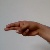
The image shows a hand gesture representing the letter 'H' in Indian Sign Language.